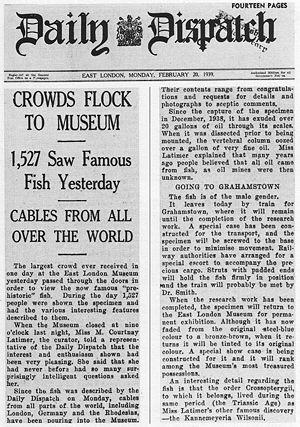
Daily Dispatch est un quotidien progressiste d'Afrique du Sud, publié en langue anglaise à East London dans la province du Cap-Oriental. Son édition dispose d'un supplément en langue xhosa.